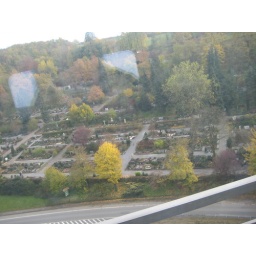
We saw a really cute cemetery from the train - they look very different from cemeteries in the US.